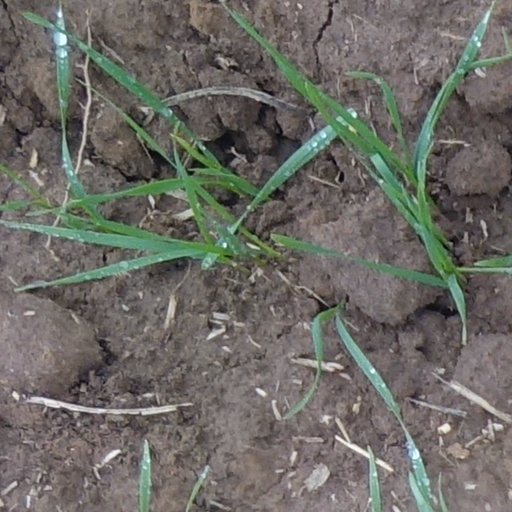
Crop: wheat